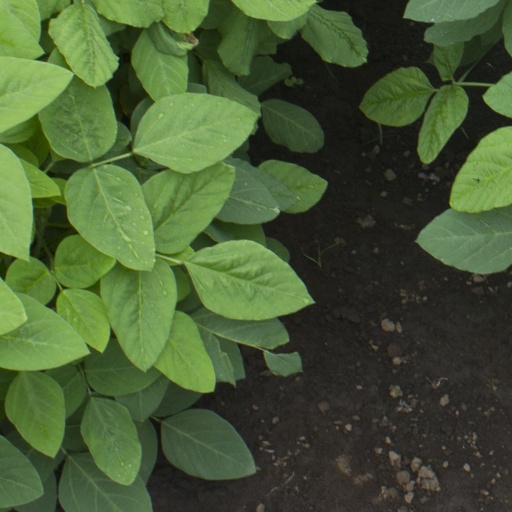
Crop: soybean